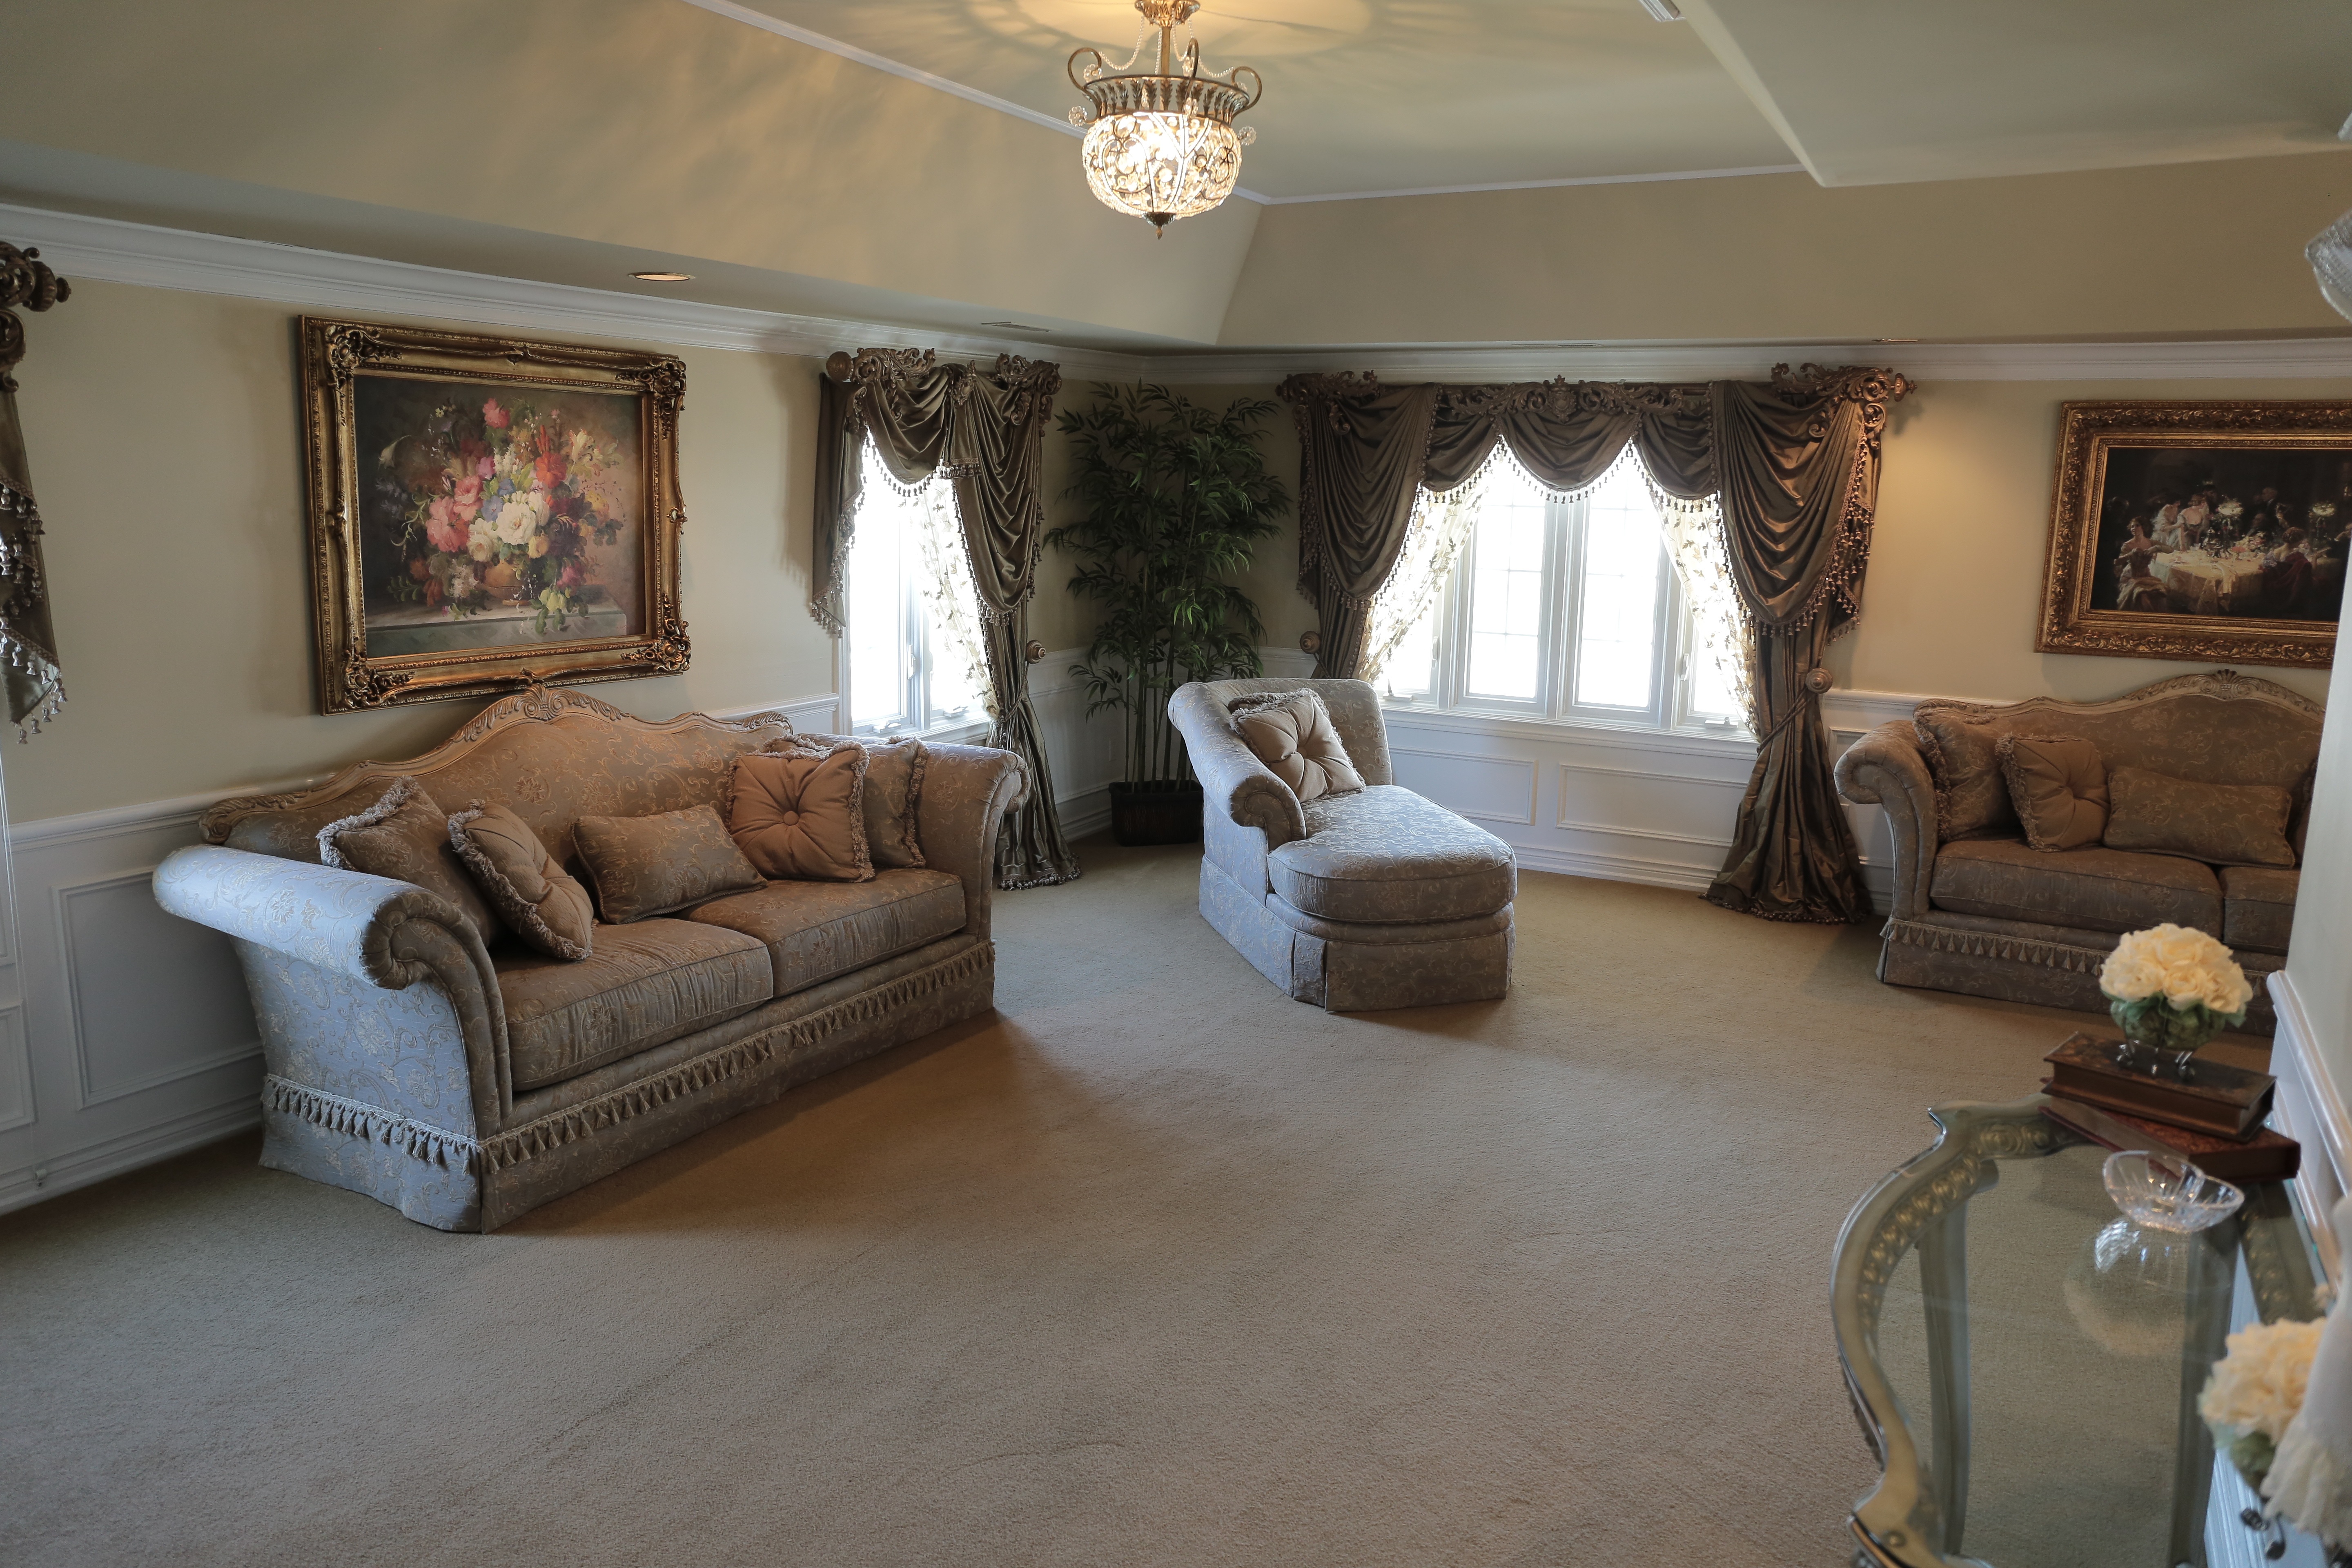
villa, mansion, house, floor, home, cottage, romantic, property, living room, basement, room, bedroom, interior design, estate, suite, elegance, bridal, real estate